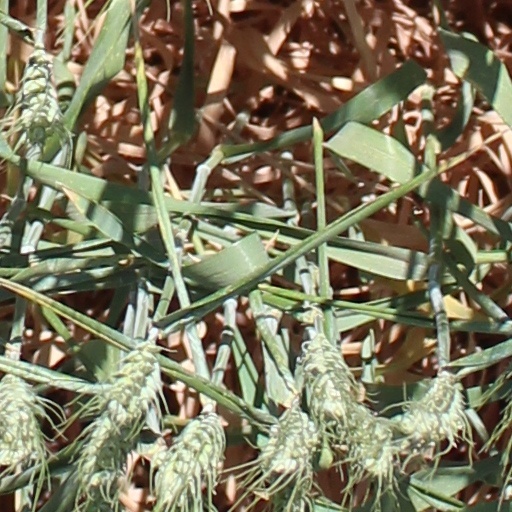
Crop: wheat